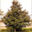
Label: oak_tree